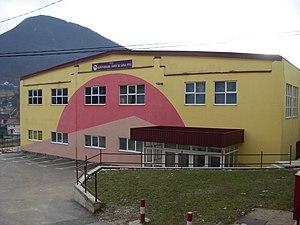
Mrkonjić Grad est une ville et une municipalité de Bosnie-Herzégovine située dans la République serbe de Bosnie. Selon les premiers résultats du recensement bosnien de 2013, la ville intra muros compte 7 915 habitants et la municipalité 18 136.